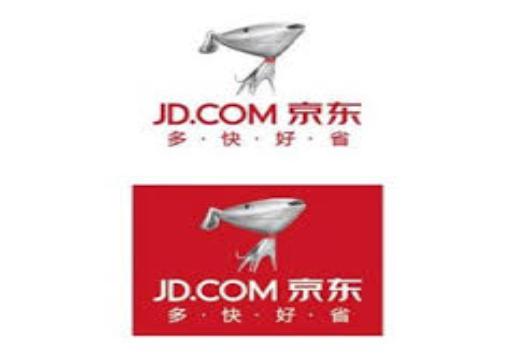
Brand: jd
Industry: Others